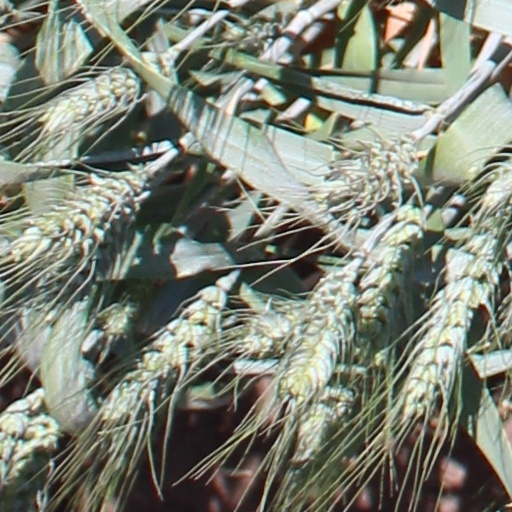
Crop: wheat